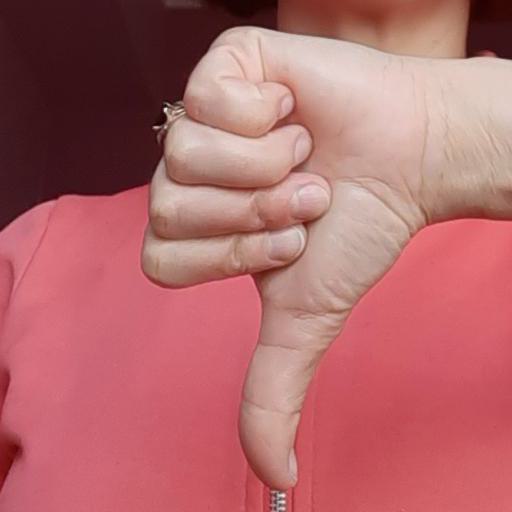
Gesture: dislike